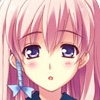
Portrait style: Anime Portrait